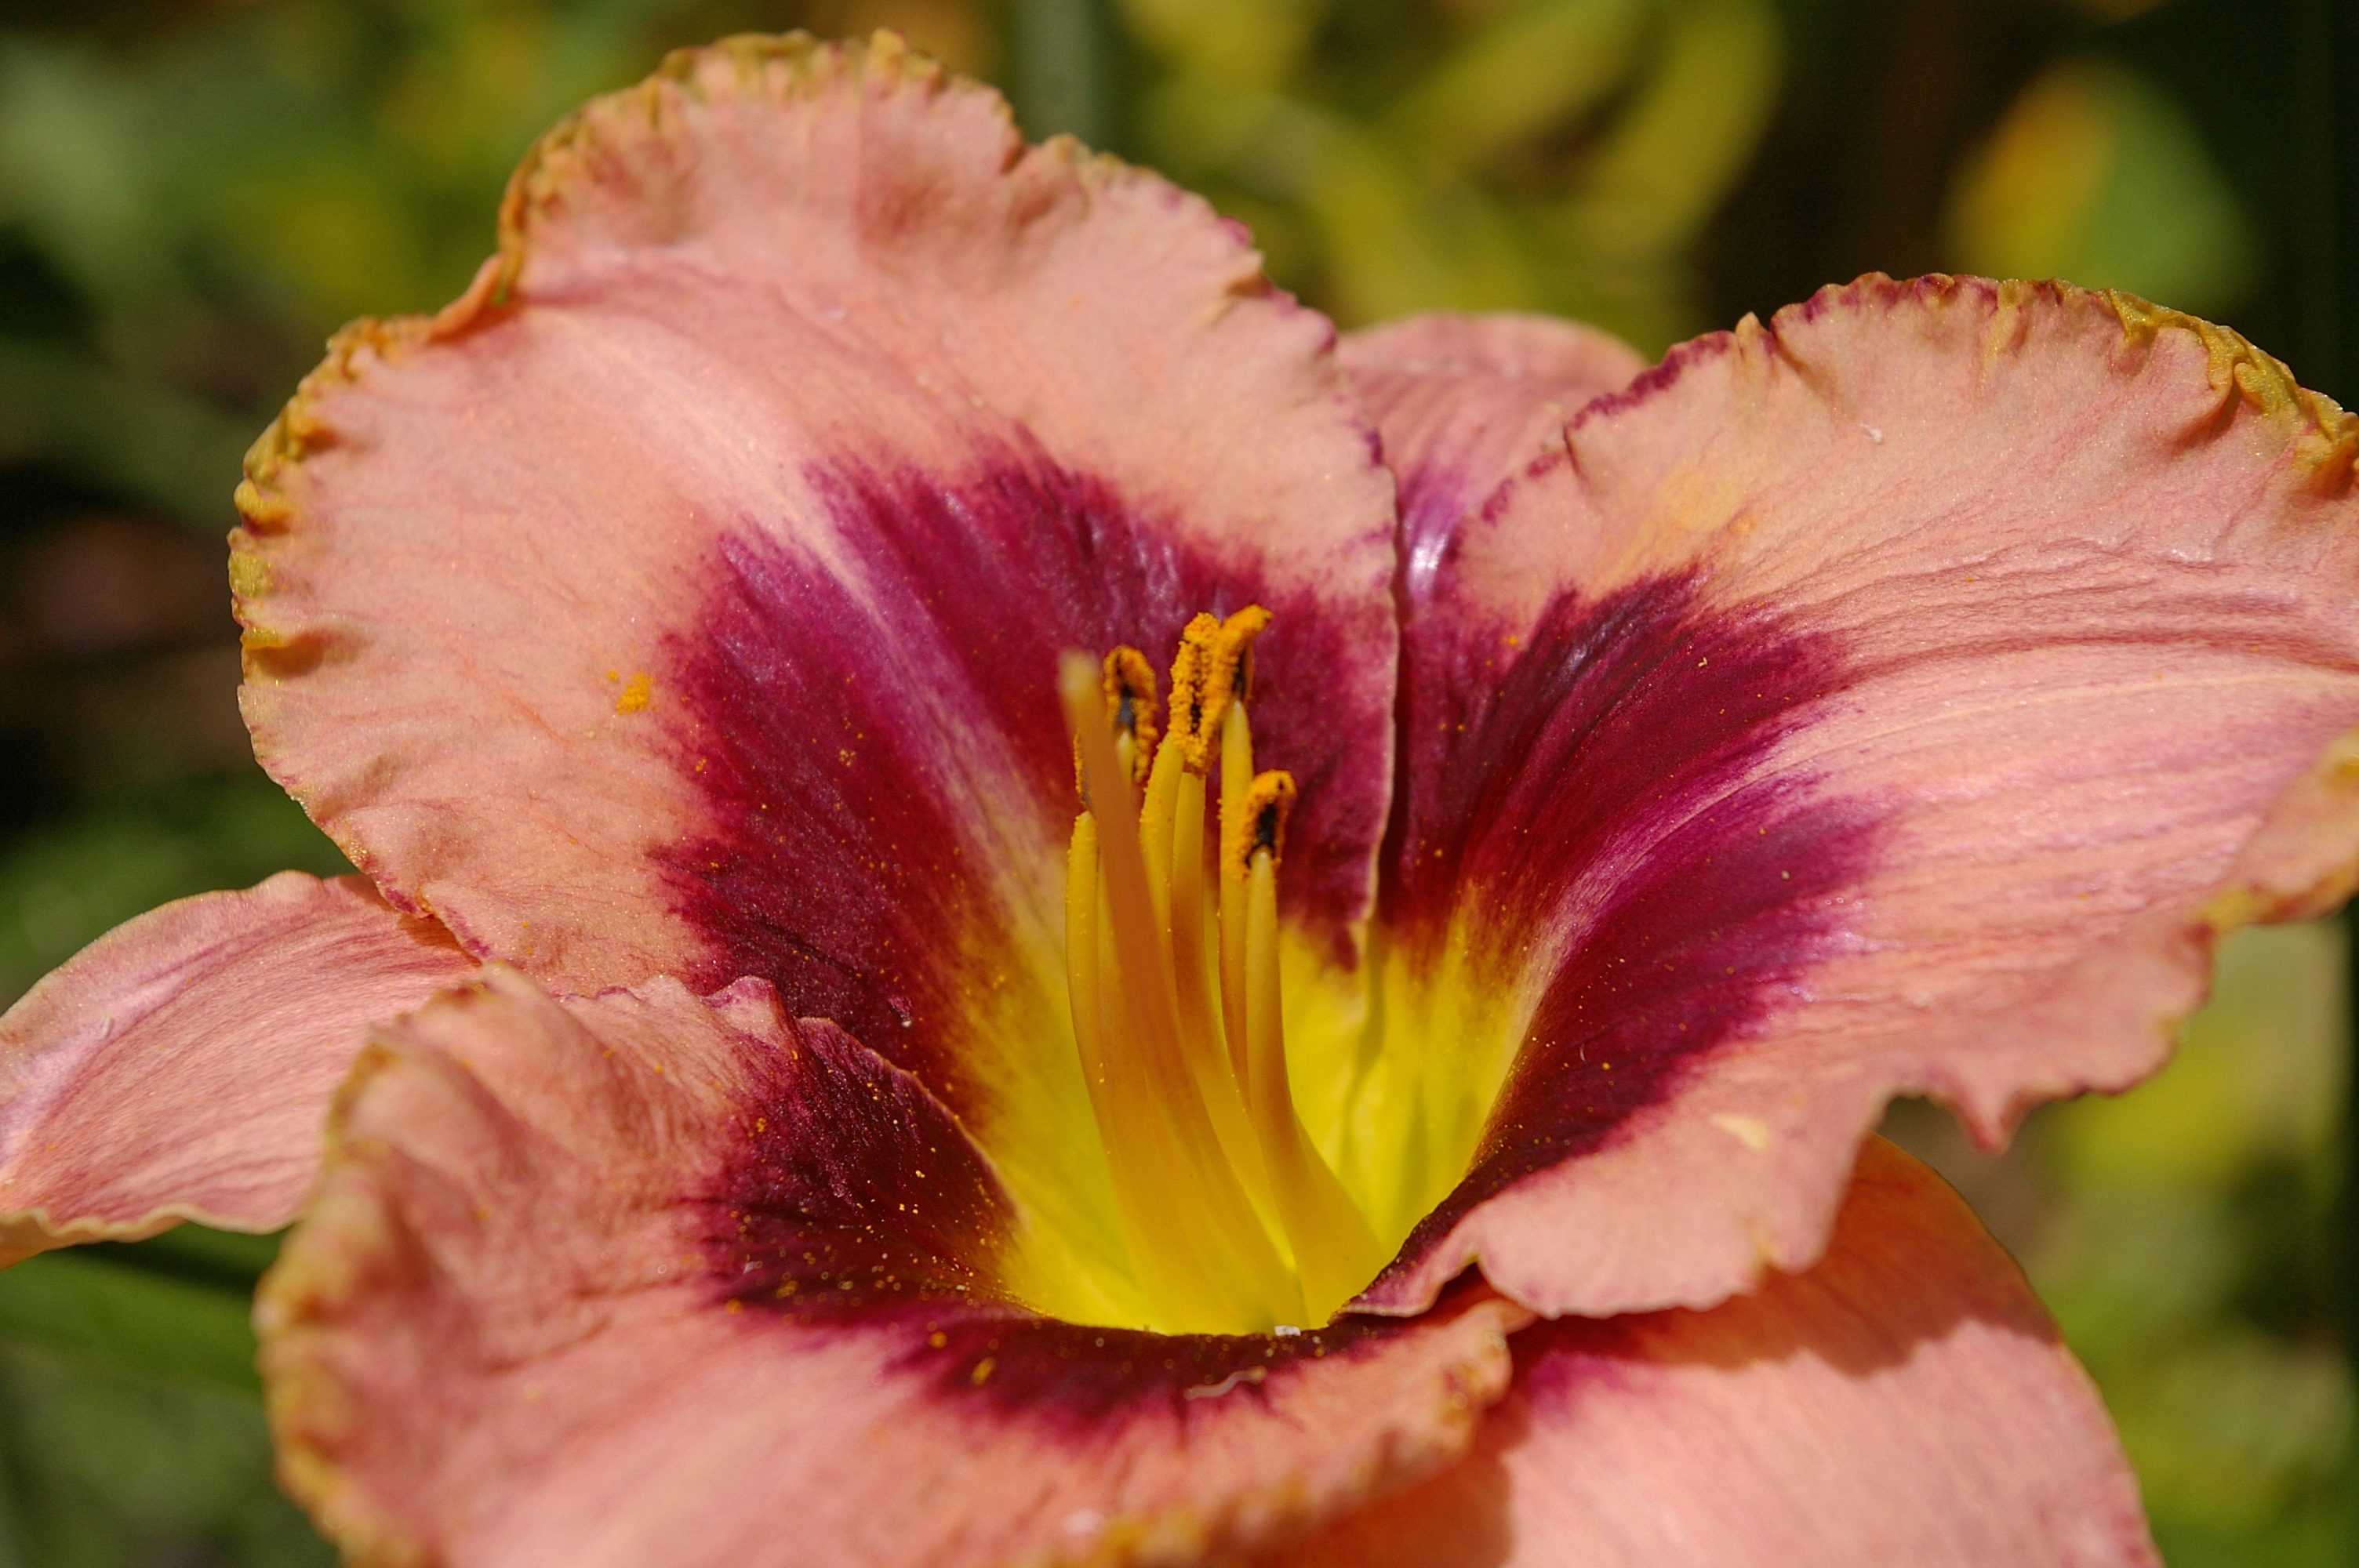
blossom, plant, flower, petal, bloom, summer, garden, close, flora, flower bed, close up, beauty, lily, edible, daylily, stamens, macro photography, blossomed, garden design, summer flower, edible flowers, lachsfarbig